Describe the emotion expressed in this image:  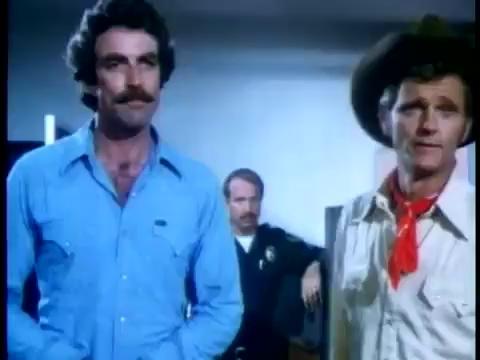
This person displays Fear, valence and arousal with low intensity.